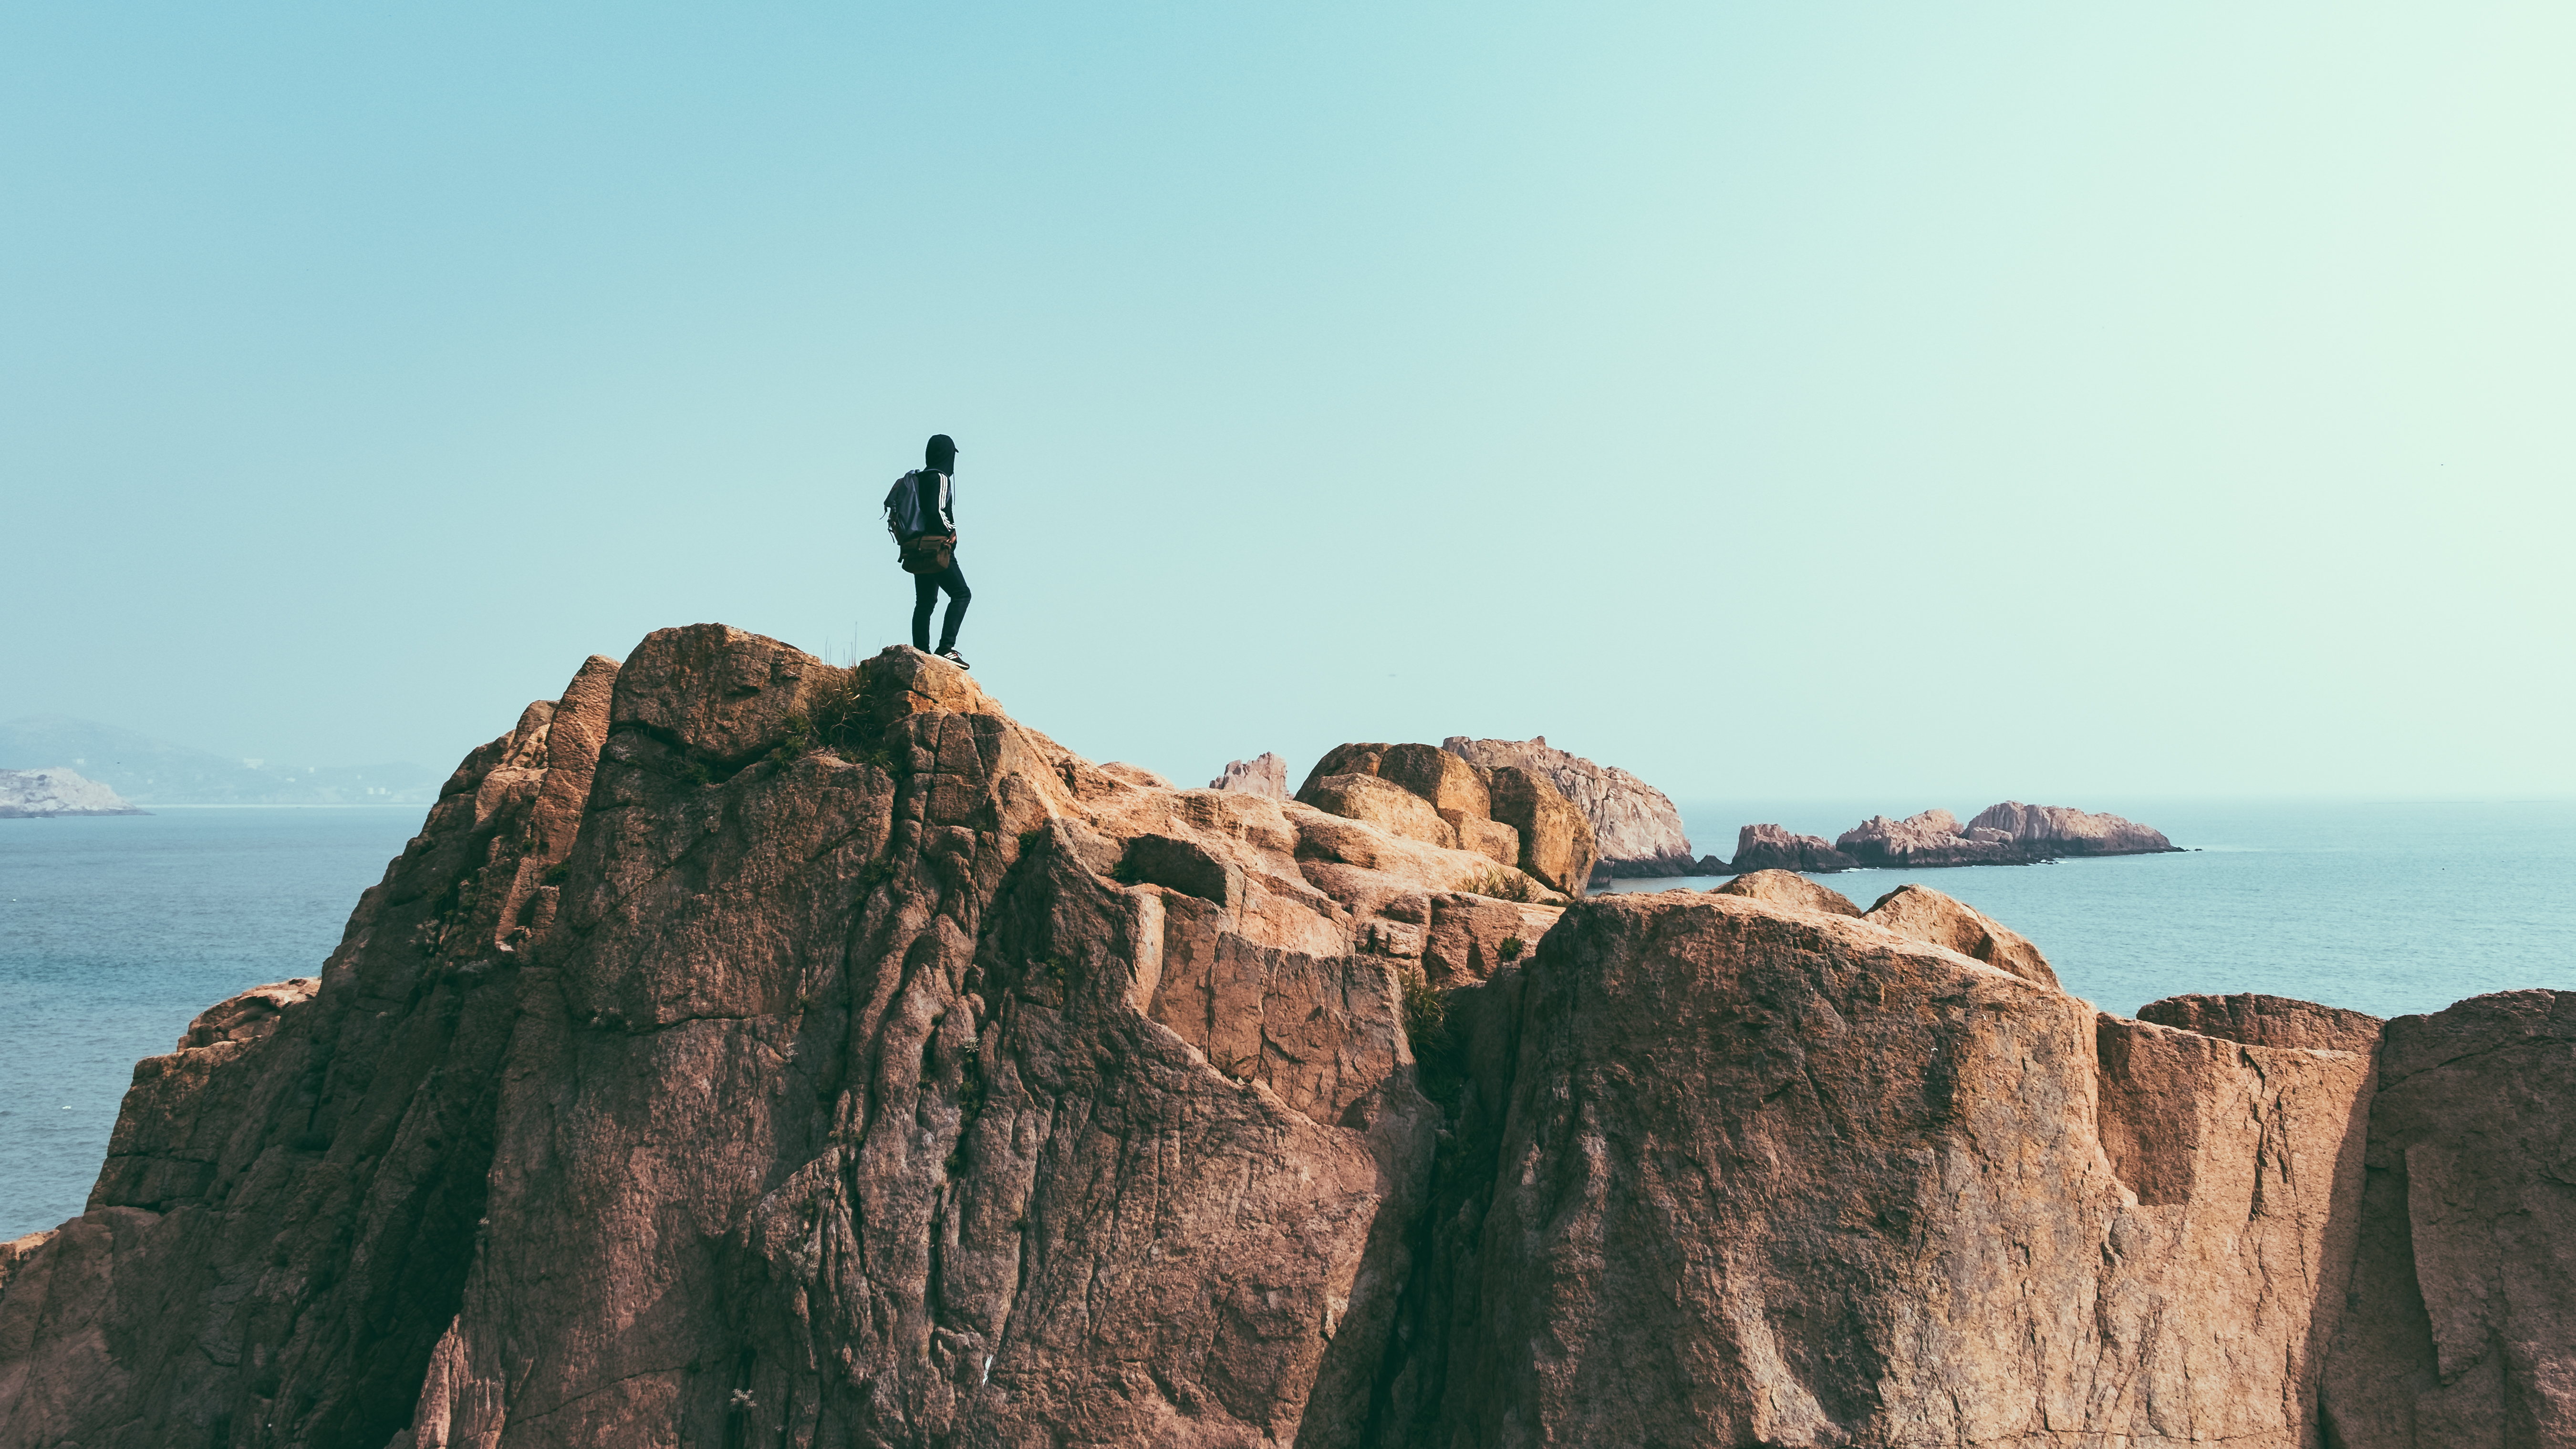
beach, sea, coast, rock, ocean, mountain, adventure, peak, formation, hiker, cliff, hike, bay, stack, extreme sport, terrain, material, geology, cape, landform